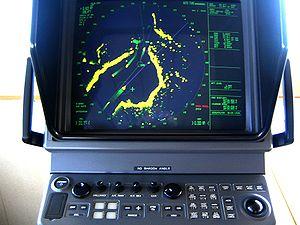
Le radar est un système qui utilise les ondes électromagnétiques pour détecter la présence et déterminer la position ainsi que la vitesse d'objets tels que les avions, les bateaux, ou la pluie. Les ondes envoyées par l'émetteur sont réfléchies par la cible, et les signaux de retour sont captés et analysés par le récepteur, souvent situé au même endroit que l'émetteur. La distance est obtenue grâce au temps aller/retour du signal, la direction grâce à la position angulaire de l'antenne où le signal de retour a été capté et la vitesse avec le décalage de fréquence du signal de retour généré selon l'effet Doppler. Il existe également différentes informations trouvées par le rapport entre les retours captées selon des plans de polarisation orthogonaux.
L'ARPA est un équipement associé au radar de navigation pour assurer le suivi des échos afin d'aider le navigateur des bateaux de surface, dans le choix d'une manœuvre pour éviter la collision.